Nassau, The Bahamas

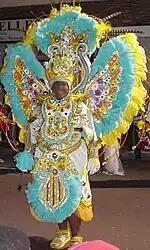
Junkanoo participant in costume during the 2006 Parade

The city centre is the hub for all activities in Nassau. Thousands of people visit daily, to shop, dine, sightsee and to enjoy the tropical climate of the city. While the busiest part of central city is the Bay Street thoroughfare and the Woodes Rogers Walk, located across the street from the port and parallel to Bay, the area extends for several blocks in each direction. It starts at West Bay, around the Junkanoo Beach area. A few hotels and restaurants are located on West Bay.